Bernard Werber

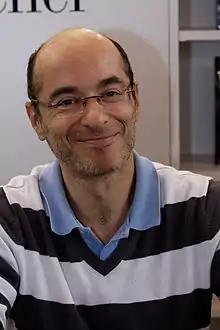
Bernard Werber at the "Salon du livre de Paris" in March 2012.

Werber's writing style mixes literary genres, including saga, science fiction and philosophical ideas. Most of his novels have the same format, alternating between prose and encyclopedic passages that expand upon the ideas in the former. Many of Werber's novels are also connected by common characters, story threads and themes. For example, the character Edmond Wells appears both in the trilogy "Les Fourmis" ("The Ants"), the novel "L'Empire des anges" ("The Empire of the Angels"), and the novel "Nous Les Dieux" ("We the Gods").